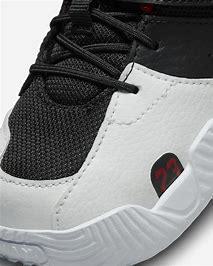
Brand: Jordan
Model: Stay Loyal 2